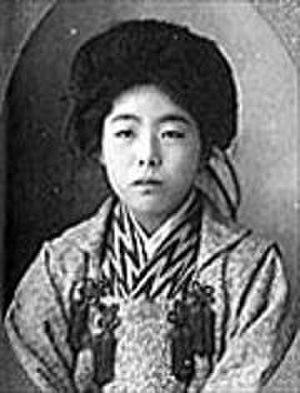
Yaeko Nogami, de son nom de jeune fille Yae Kotegawa, est une écrivaine japonaise de l'ère Shōwa.